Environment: real
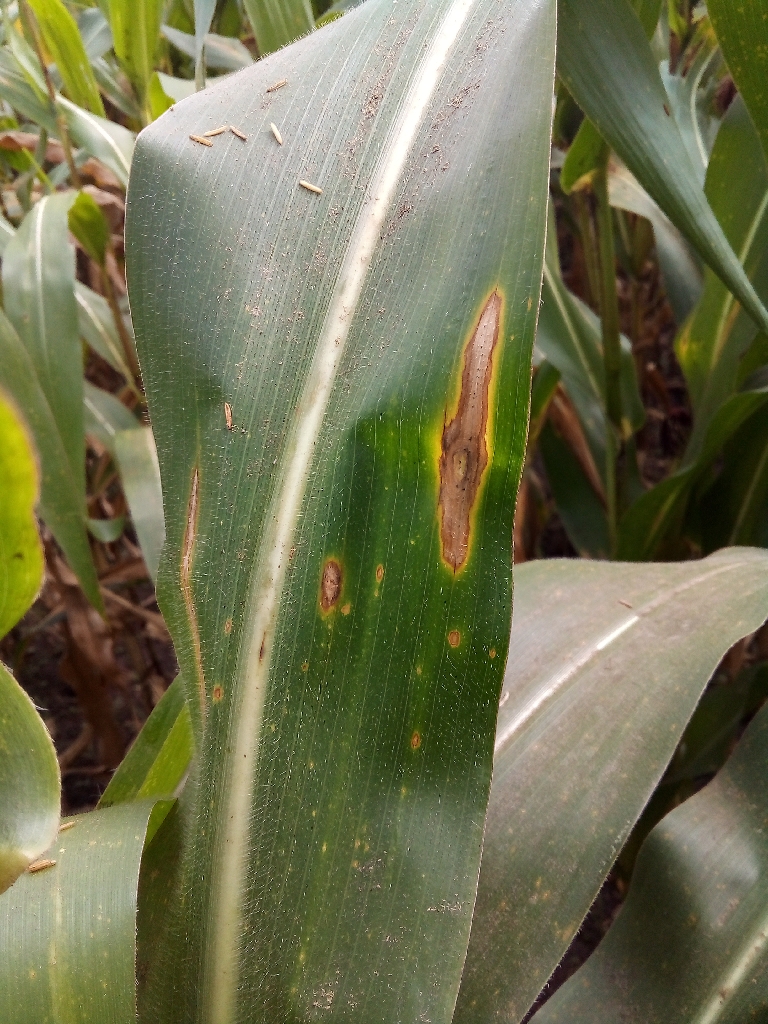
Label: northern_corn_leaf_blight